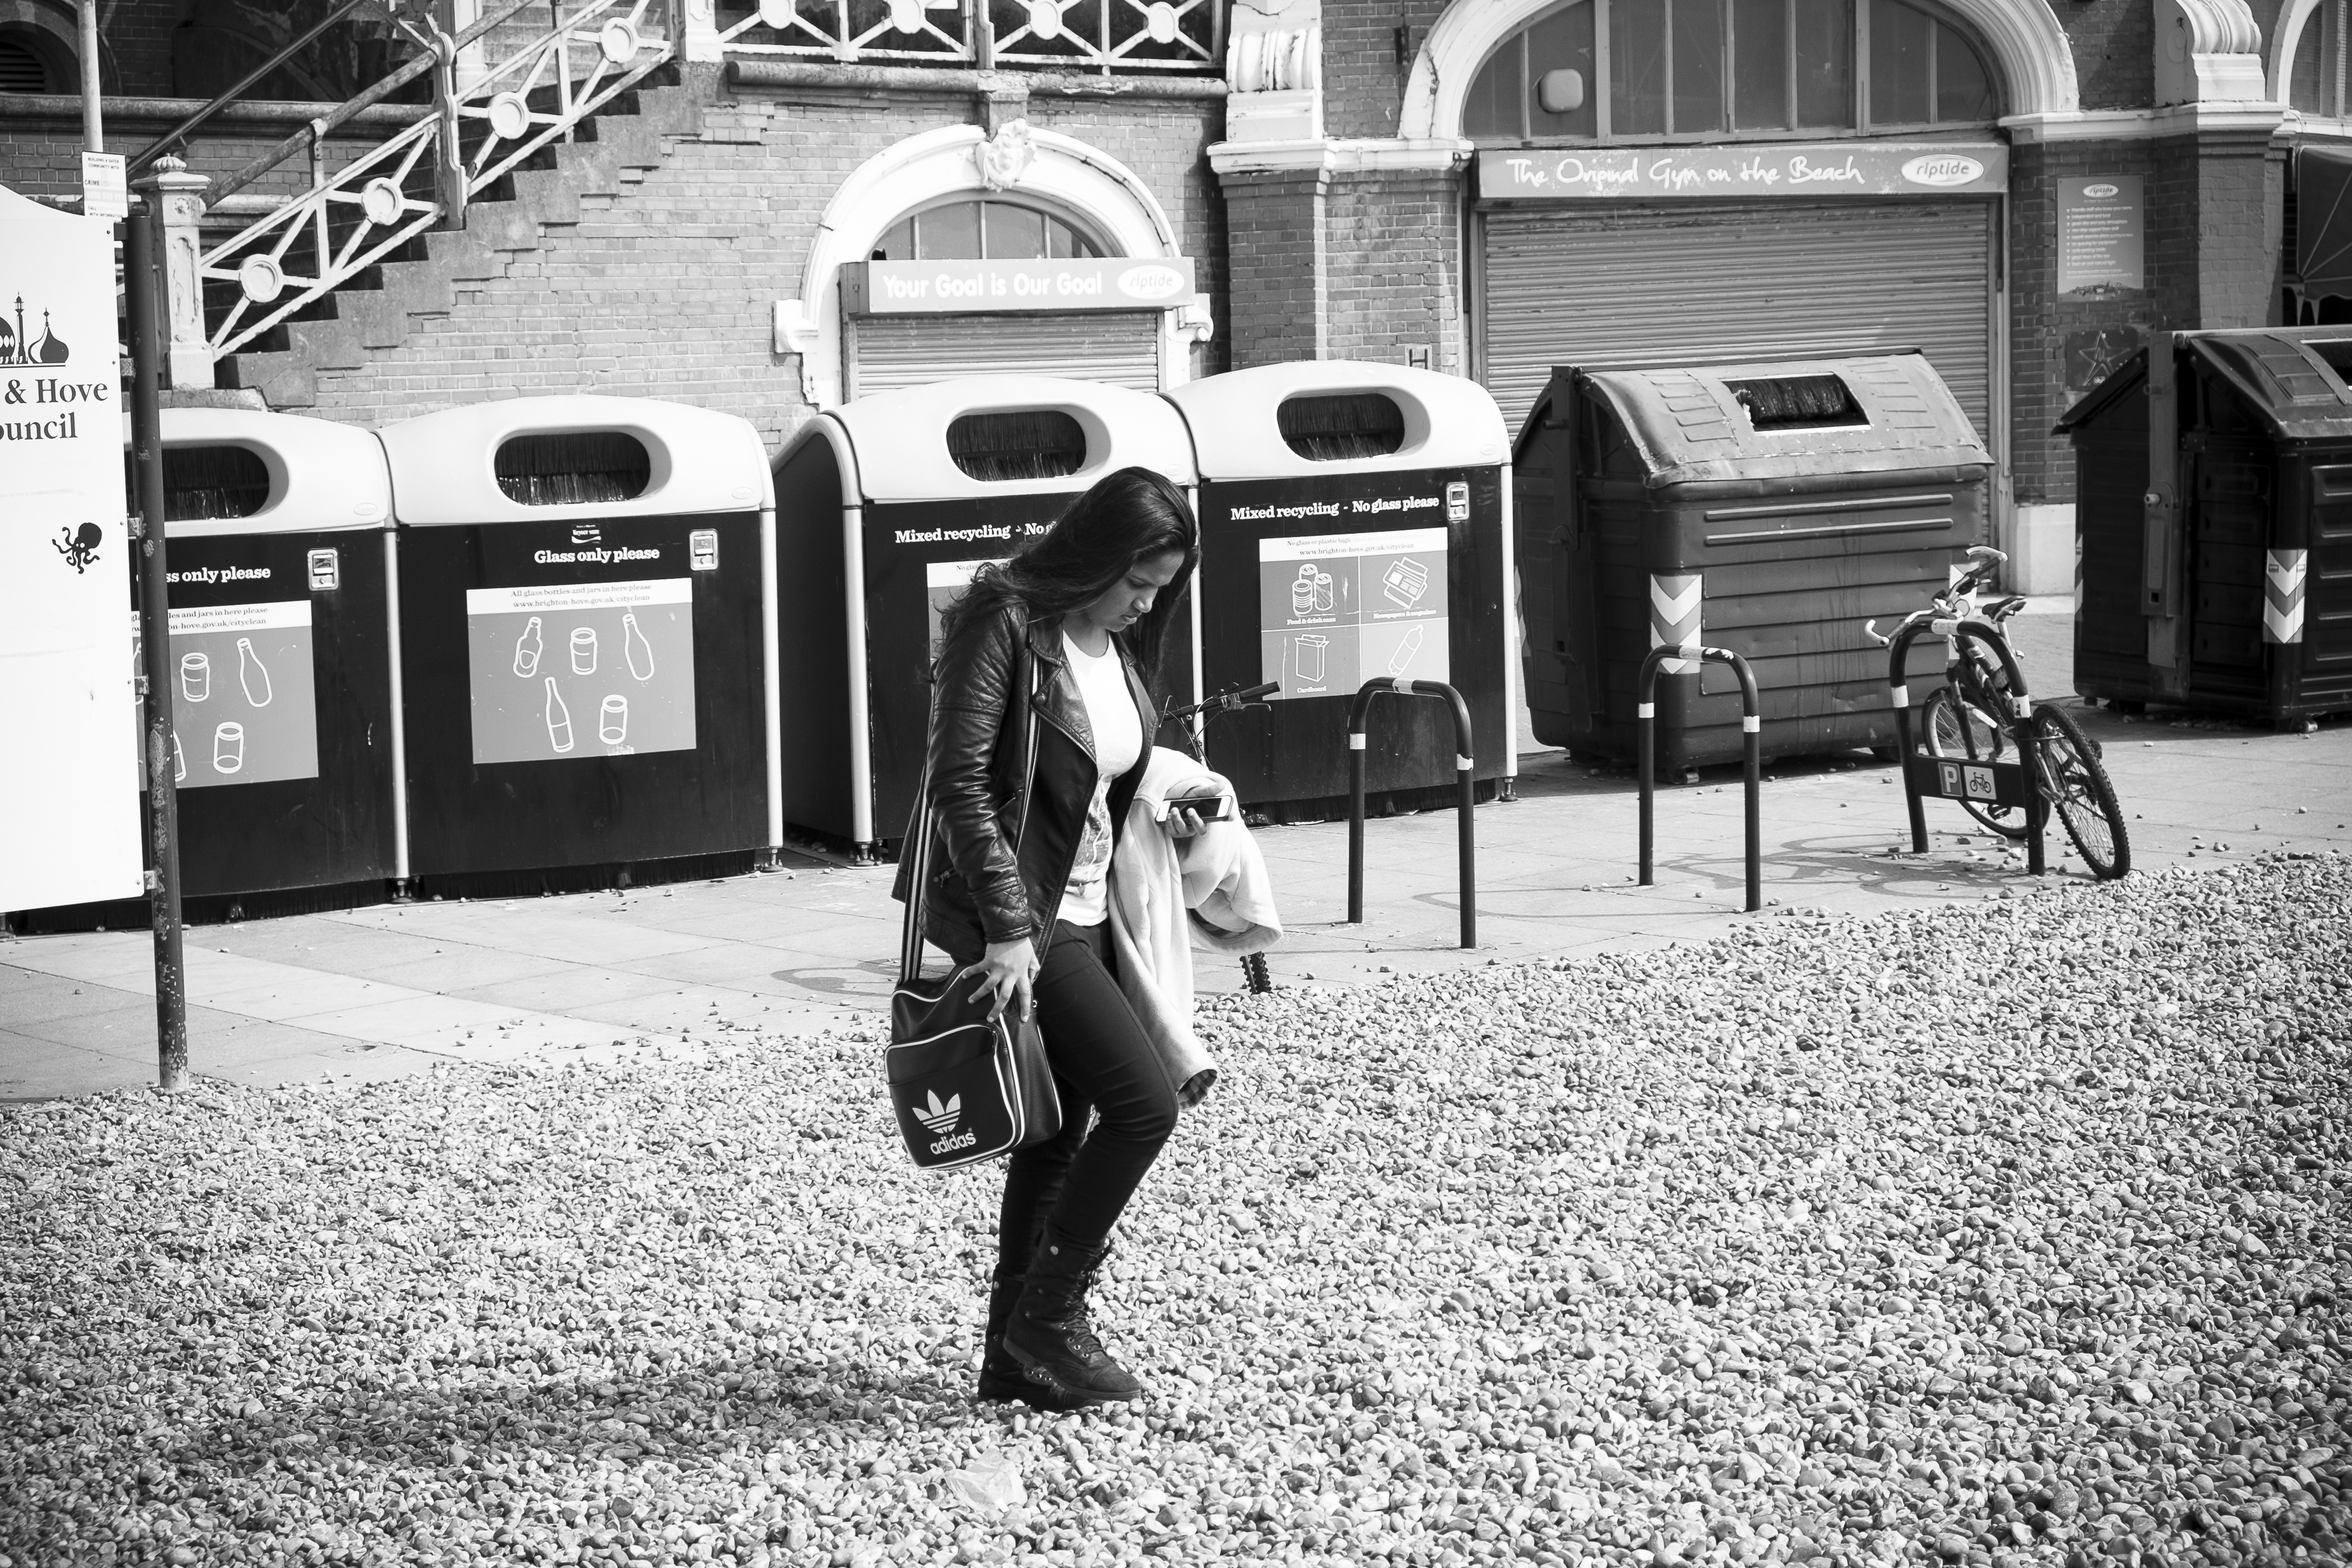
pedestrian, black and white, road, white, street, photography, urban, travel, fujifilm, spring, color, fashion, black, monochrome, uk, england, bw, blackandwhite, blackwhite, infrastructure, ngc, photograph, snapshot, noiretblanc, image, fuji, fujixt1, fujix, brighton, monochrome photography, film noir